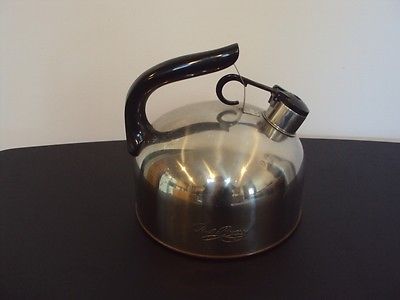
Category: kettle